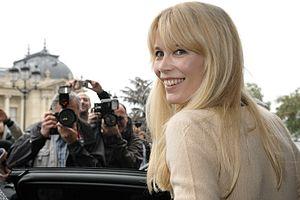
La culture de l'Allemagne, pays de l'Europe centrale, désigne d'abord les pratiques culturelles observables de ses habitants.